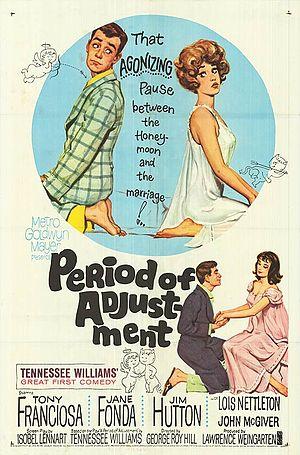
L'École des jeunes mariés est un film américain réalisé par George Roy Hill et sorti en 1962.